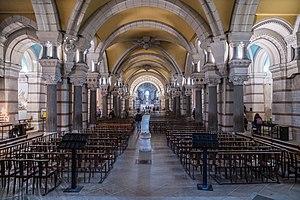
Lyon - Basilique de Fourvière - Eglise Basse - Vue générale
La basilique Notre-Dame de Fourvière surplombe la ville de Lyon depuis le sommet de la colline de Fourvière depuis la fin du XIXᵉ siècle.